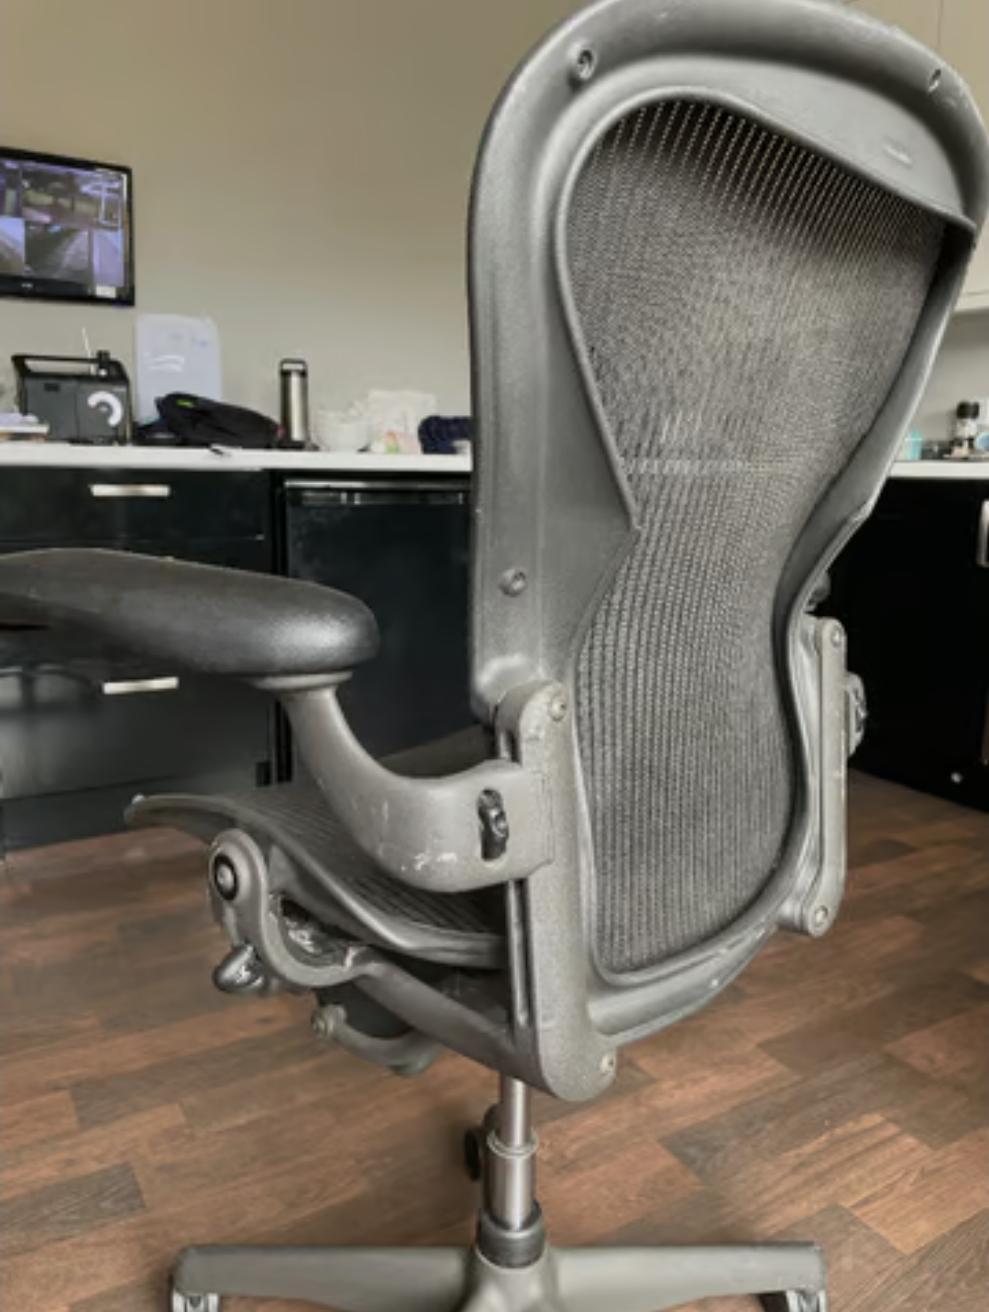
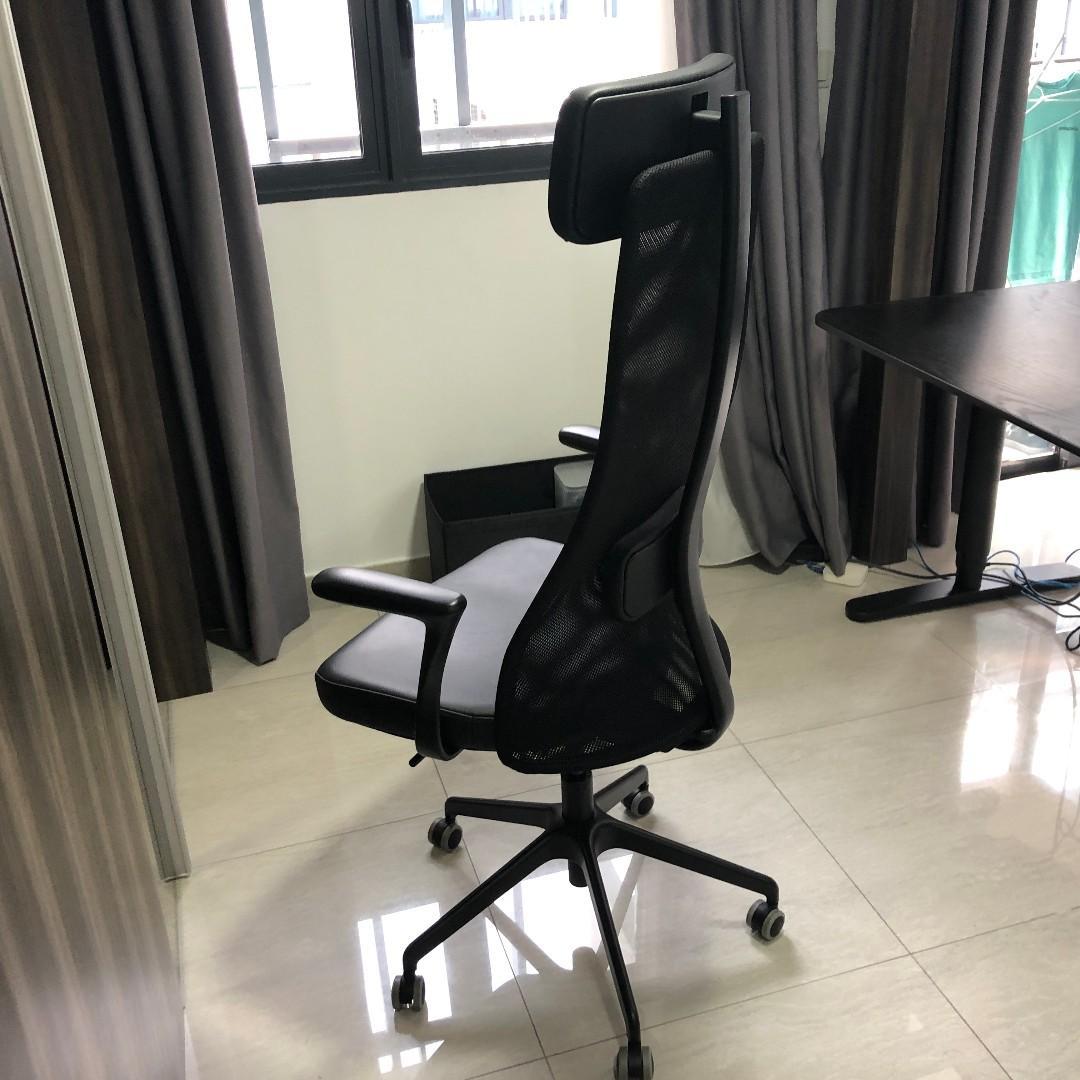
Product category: items_chair
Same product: no